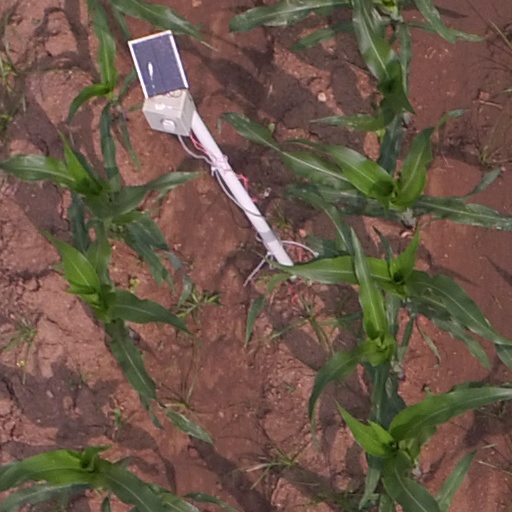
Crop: maize; corn